Trolleybuses in Greater Boston

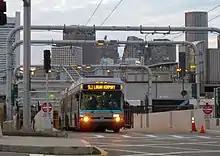
Dual-mode bus in electric mode at the top of the Silver Line tunnel ramp

The Silver Line is split into two sections; the diesel-powered Washington Street section runs entirely on the surface, but the Waterfront section runs through a dedicated tunnel under the South Boston Waterfront, in which diesel emissions would be problematic. Several routes branch out from the tunnel along routings where installation of overhead trolley wire would have been impractical, especially through the Ted Williams Tunnel (as overhead wires are expressly prohibited on interstate highways), so the Waterfront section used dual-mode buses. The vehicles ran as trolleybuses within the tunnel and for about on the surface, then changed to diesel power at the end of Silver Line Way, and reversed the transition when inbound. Motor buses are not permitted to operate inside the South Boston Waterfront tunnel due to insufficient ventilation. Four routes ran in the electrified Silver Line tunnel: SL1 to Logan Airport, SL2 to Design Center, SL3 to Chelsea, and a shuttle route which short turns at Silver Line Way.